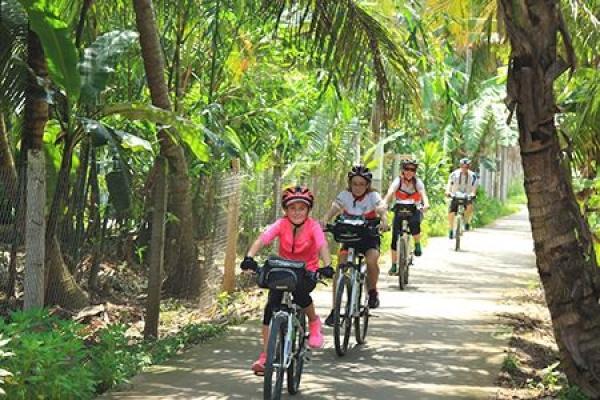
ở một vùng quê có bốn người đang di chuyển bằng xe đạp